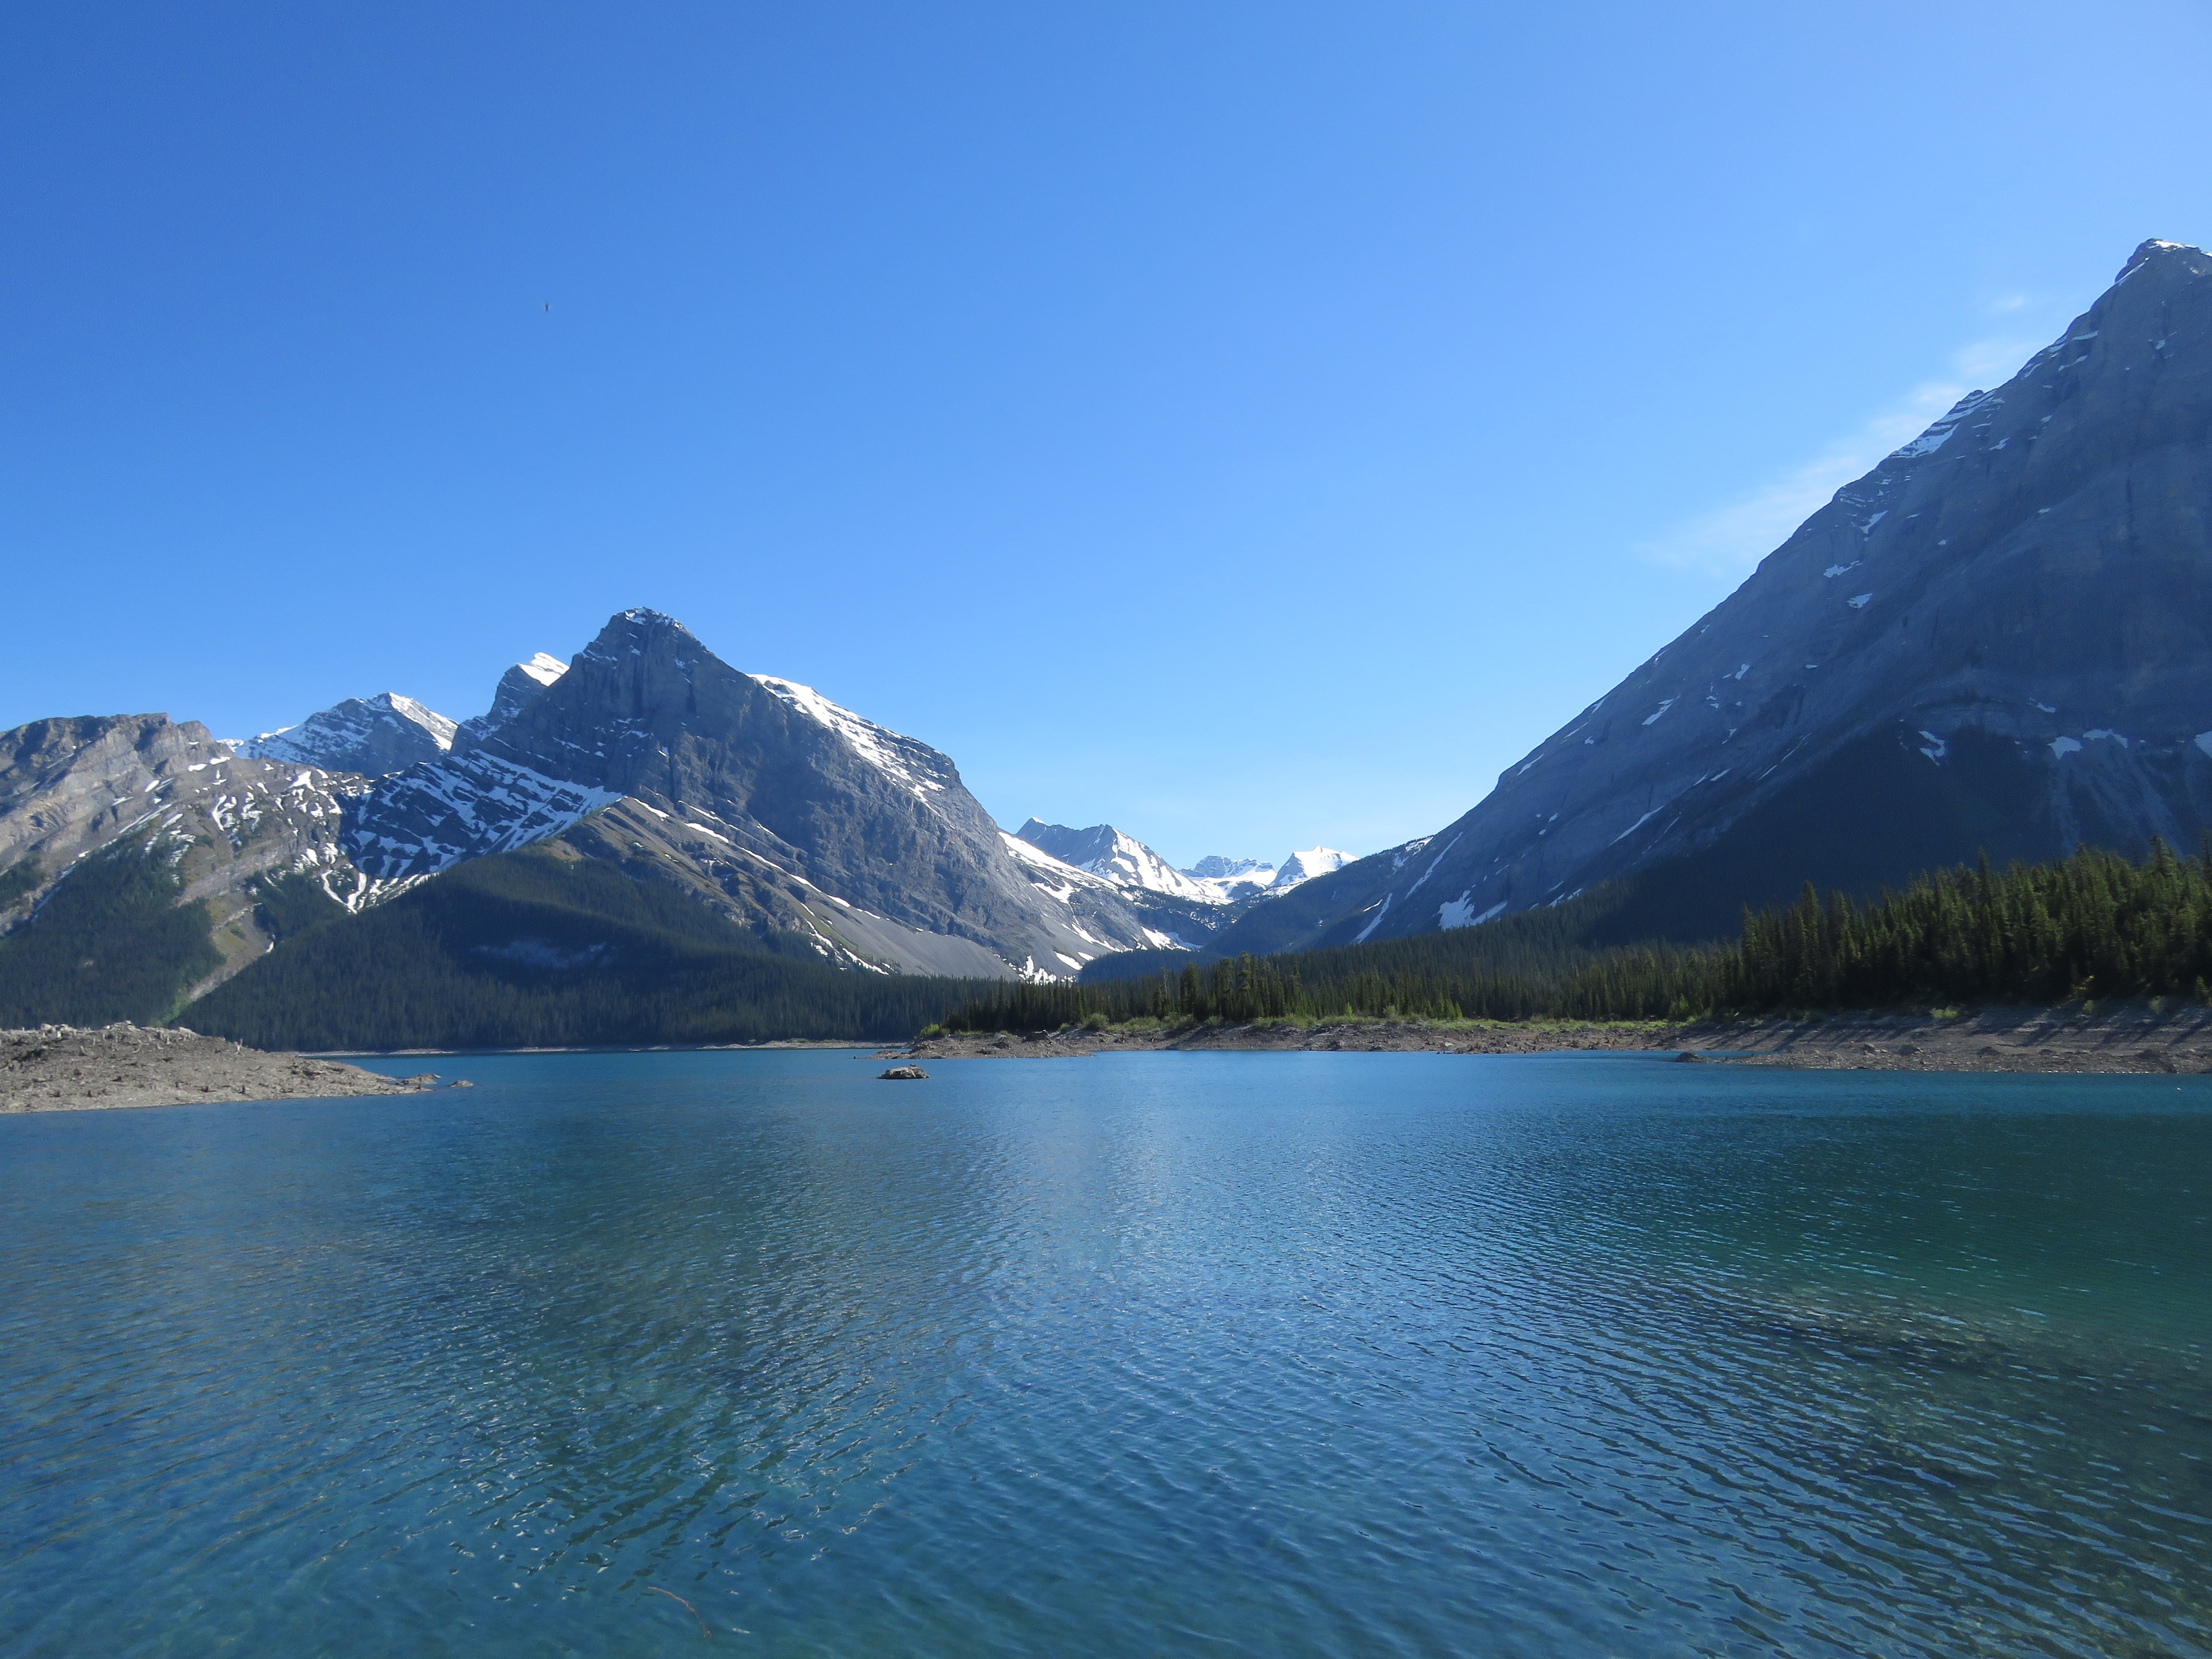
landscape, water, nature, wilderness, mountain, lake, mountain range, reflection, scenic, glacier, rocky, fjord, reservoir, highland, outdoors, mountains, alps, canada, glacial, canadian, fell, alberta, loch, crater lake, kananaskis, rocky mountains, landform, upper kananaskis lake, upperlake, geographical feature, mountainous landforms, glacial landform